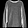
Label: Pullover